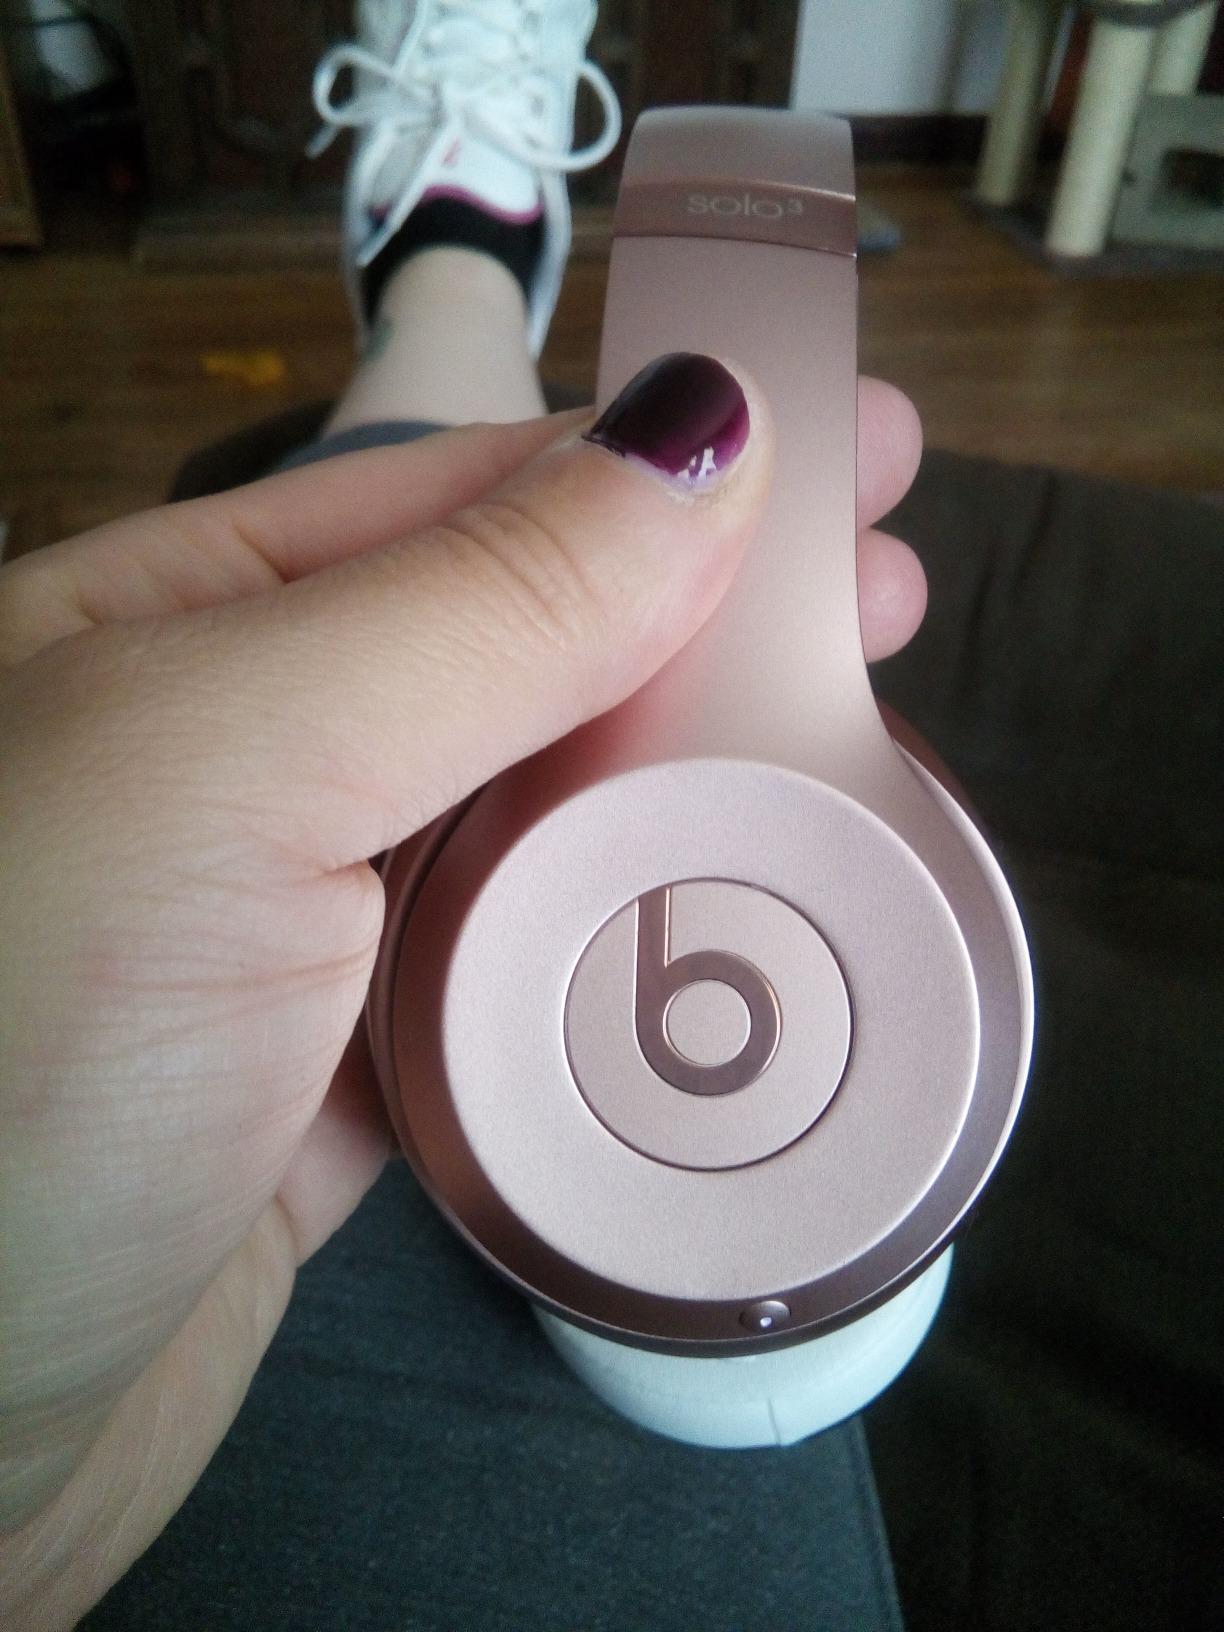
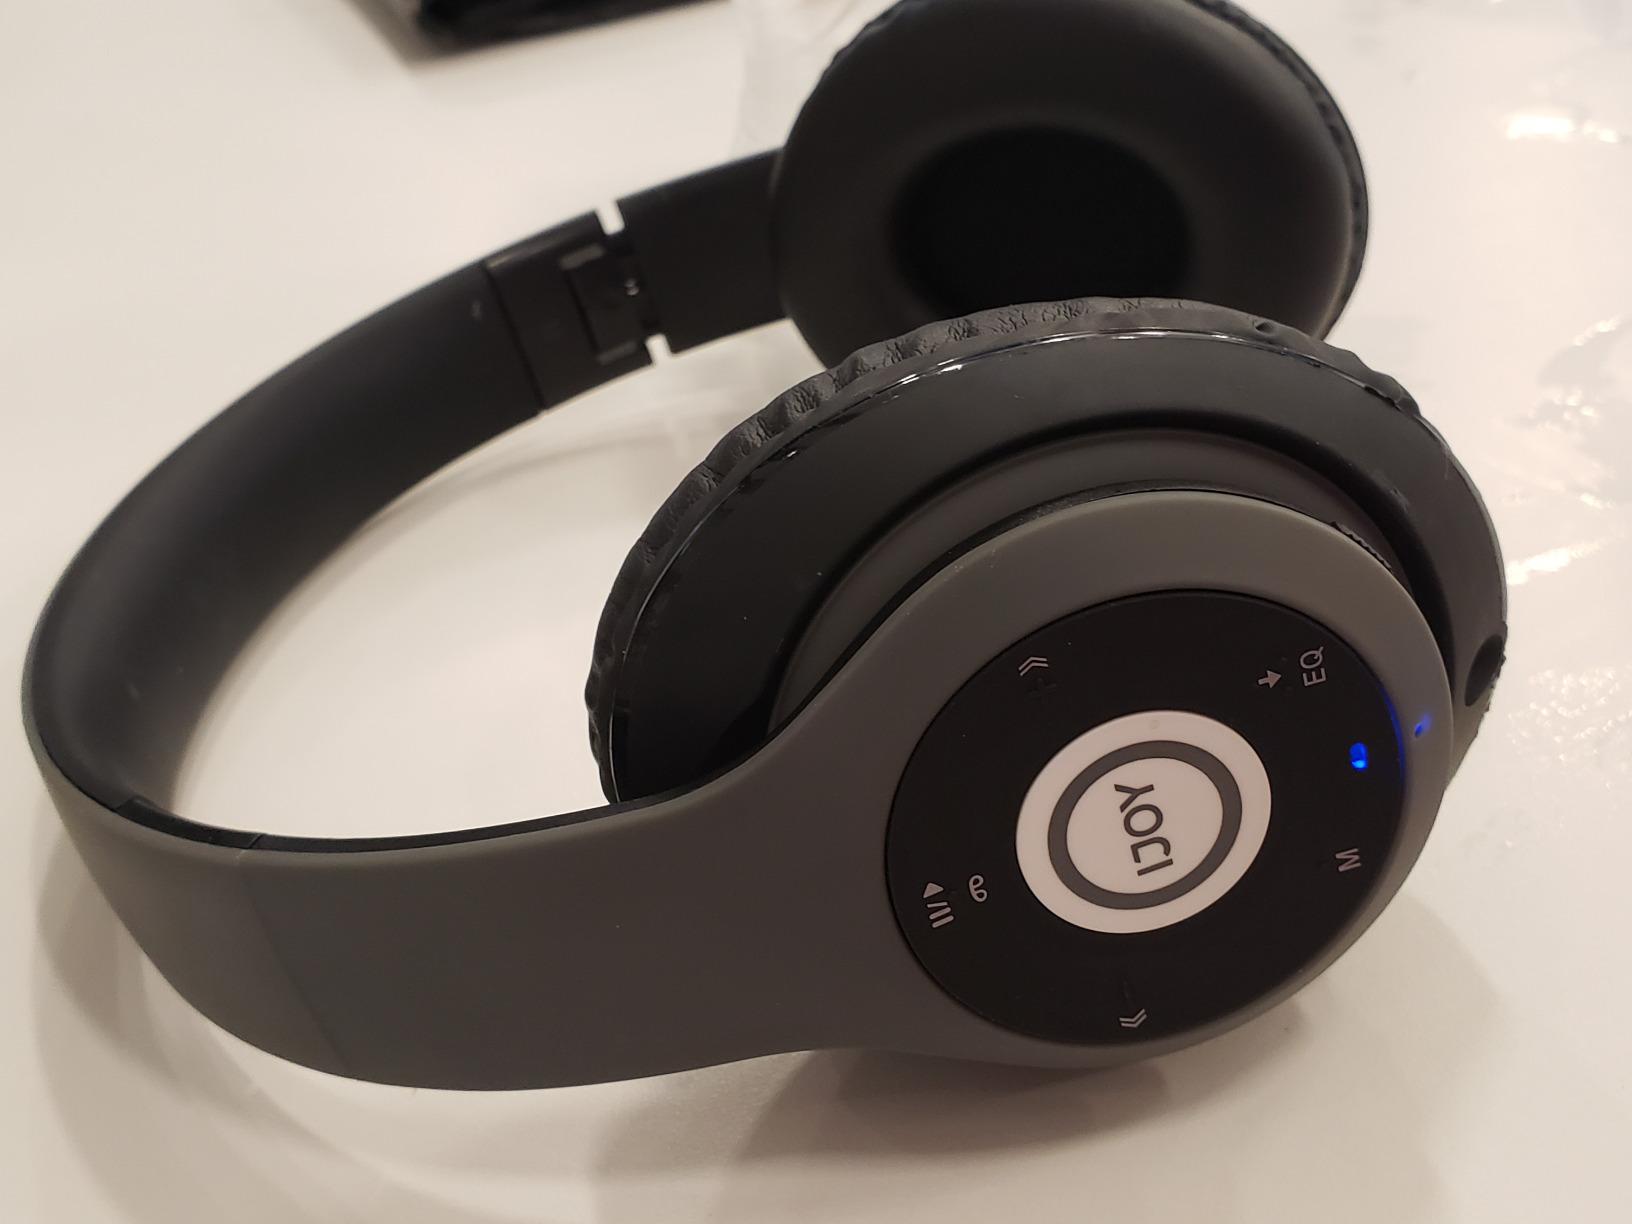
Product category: headphones
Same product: no